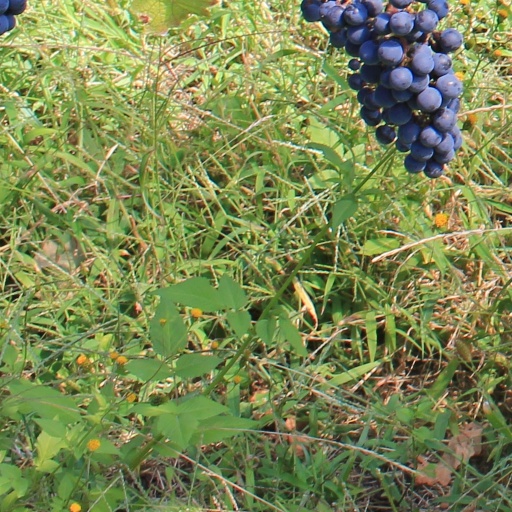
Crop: grape